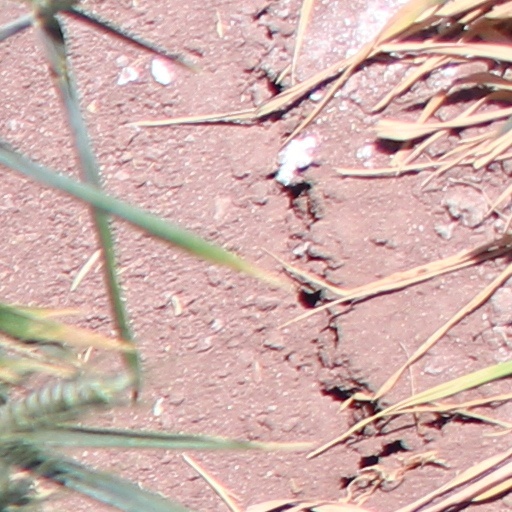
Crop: wheat